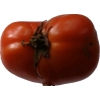
Label: tomato